Religious clothing

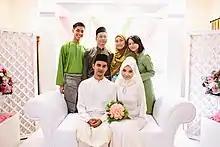
Islamic modest clothing worn at an Indonesian wedding ceremony

Dress in Islam varies from country to country. The Quranic sura ("The Light") prescribes modesty in dress. Various hadiths (teachings of Muhammad) state further criteria for women's dress code and men's dress code in Islam.